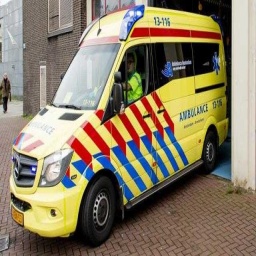
Label: ambulance